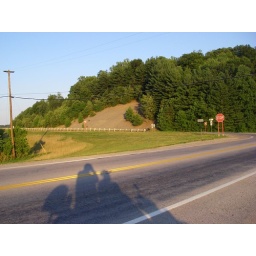
07-07 through 09 - 07 Lots of pine trees in the area. Pike Lake State Park, Bainbridge, OH